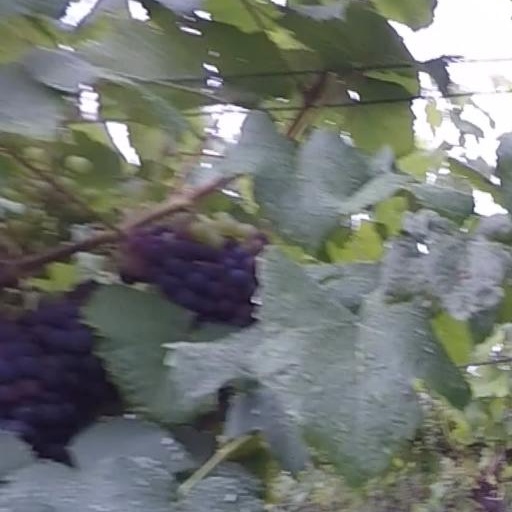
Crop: grape